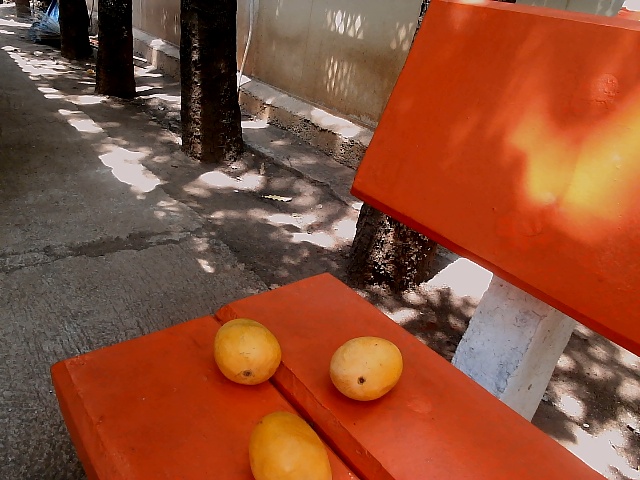
Label: Ripe_Mango